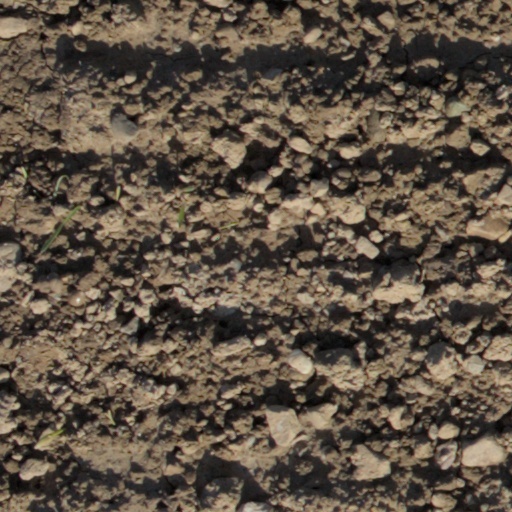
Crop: wheat